Vae victis

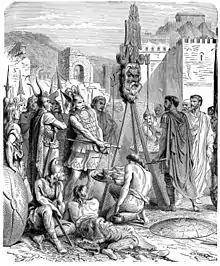
""Vae victis!"" Brennus throws his sword onto the scales. Illustration by Paul Lehugeur, 1886.

Vae victis is Latin for "woe to the vanquished", or "woe to the conquered". It means that those defeated in battle are entirely at the mercy of their conquerors.